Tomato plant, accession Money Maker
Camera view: bottom (45 deg); turntable rotation: 210 degrees
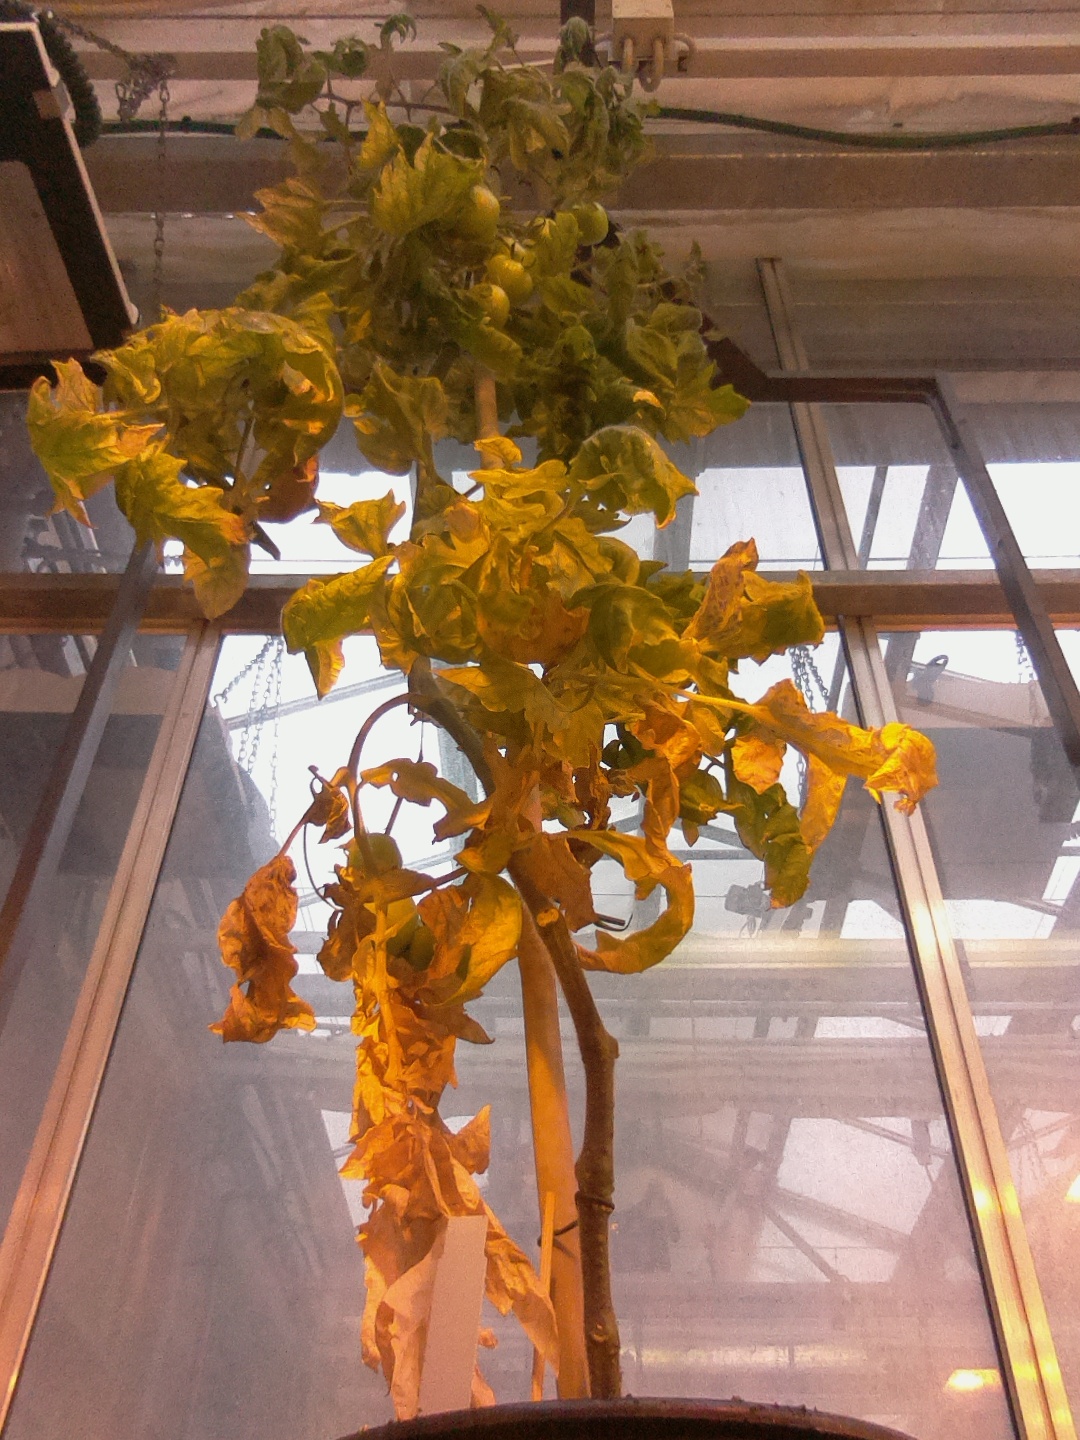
BBCH growth stage 79: 90% -100% of final fruit size